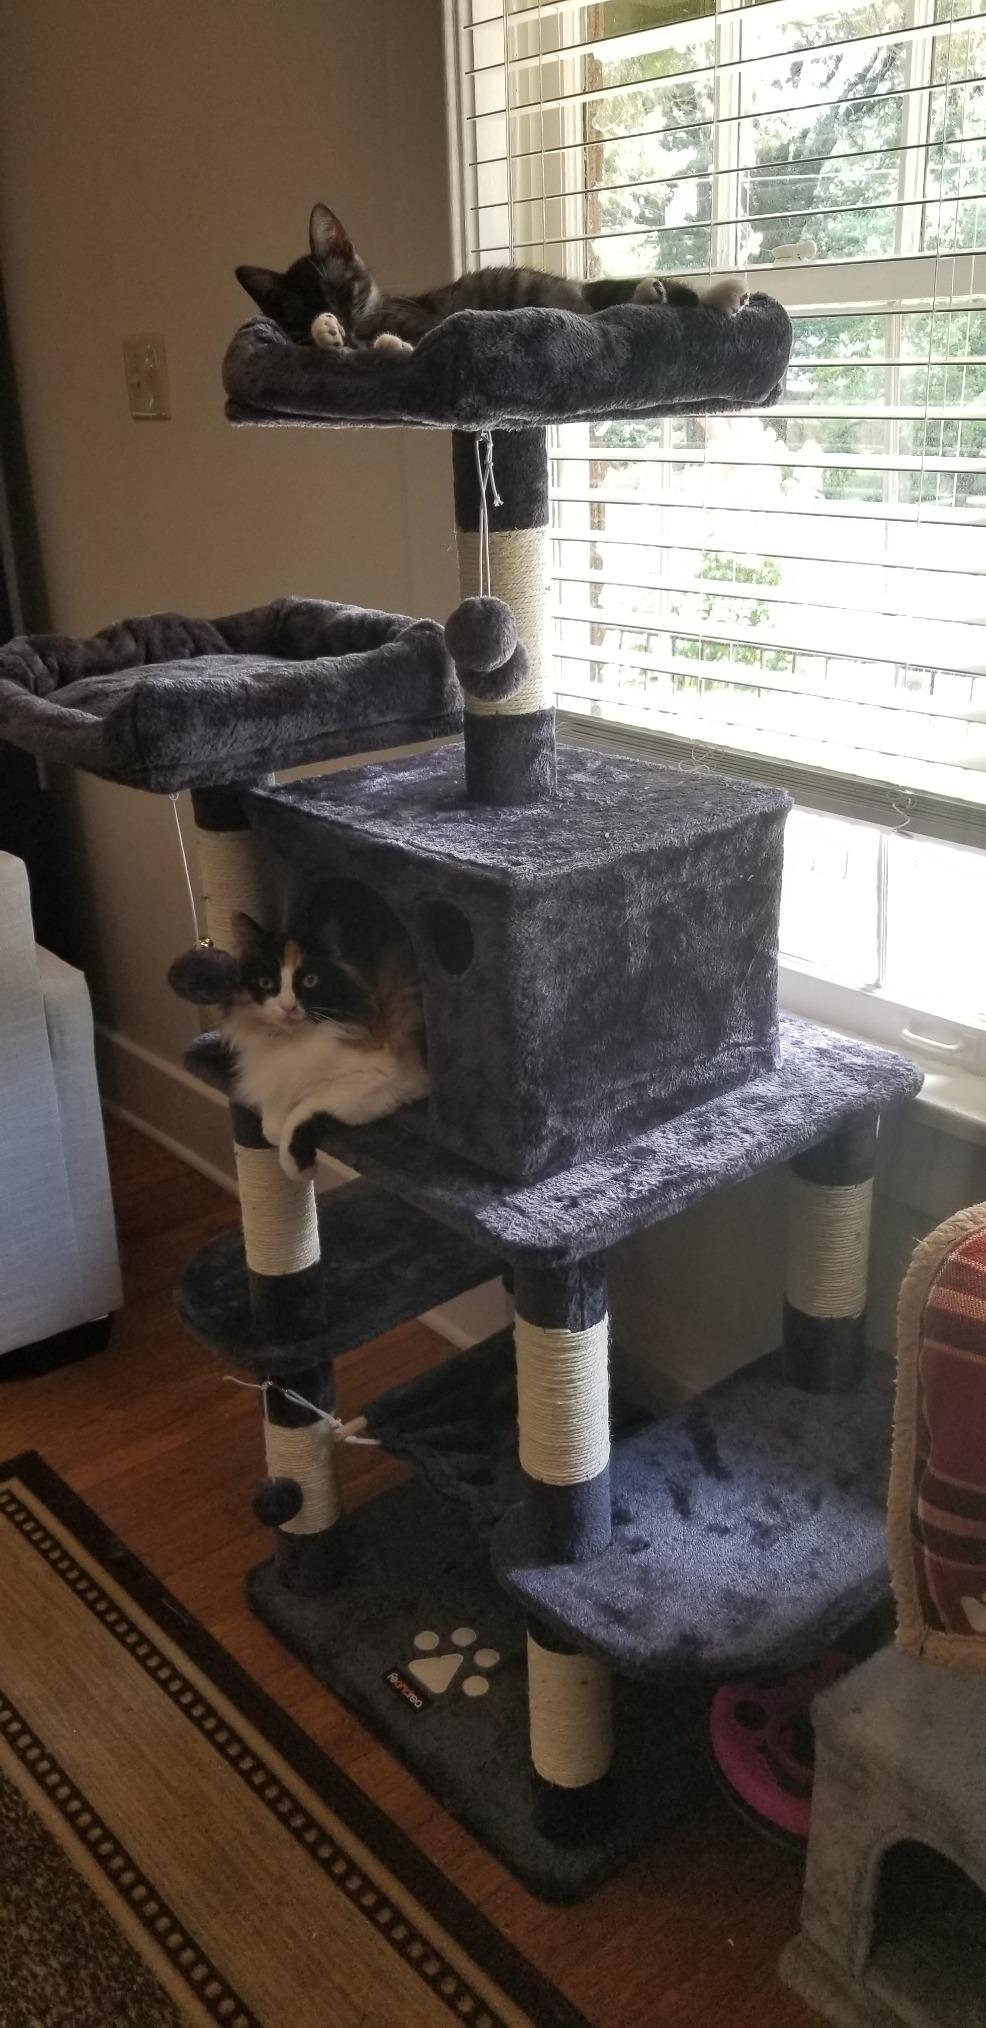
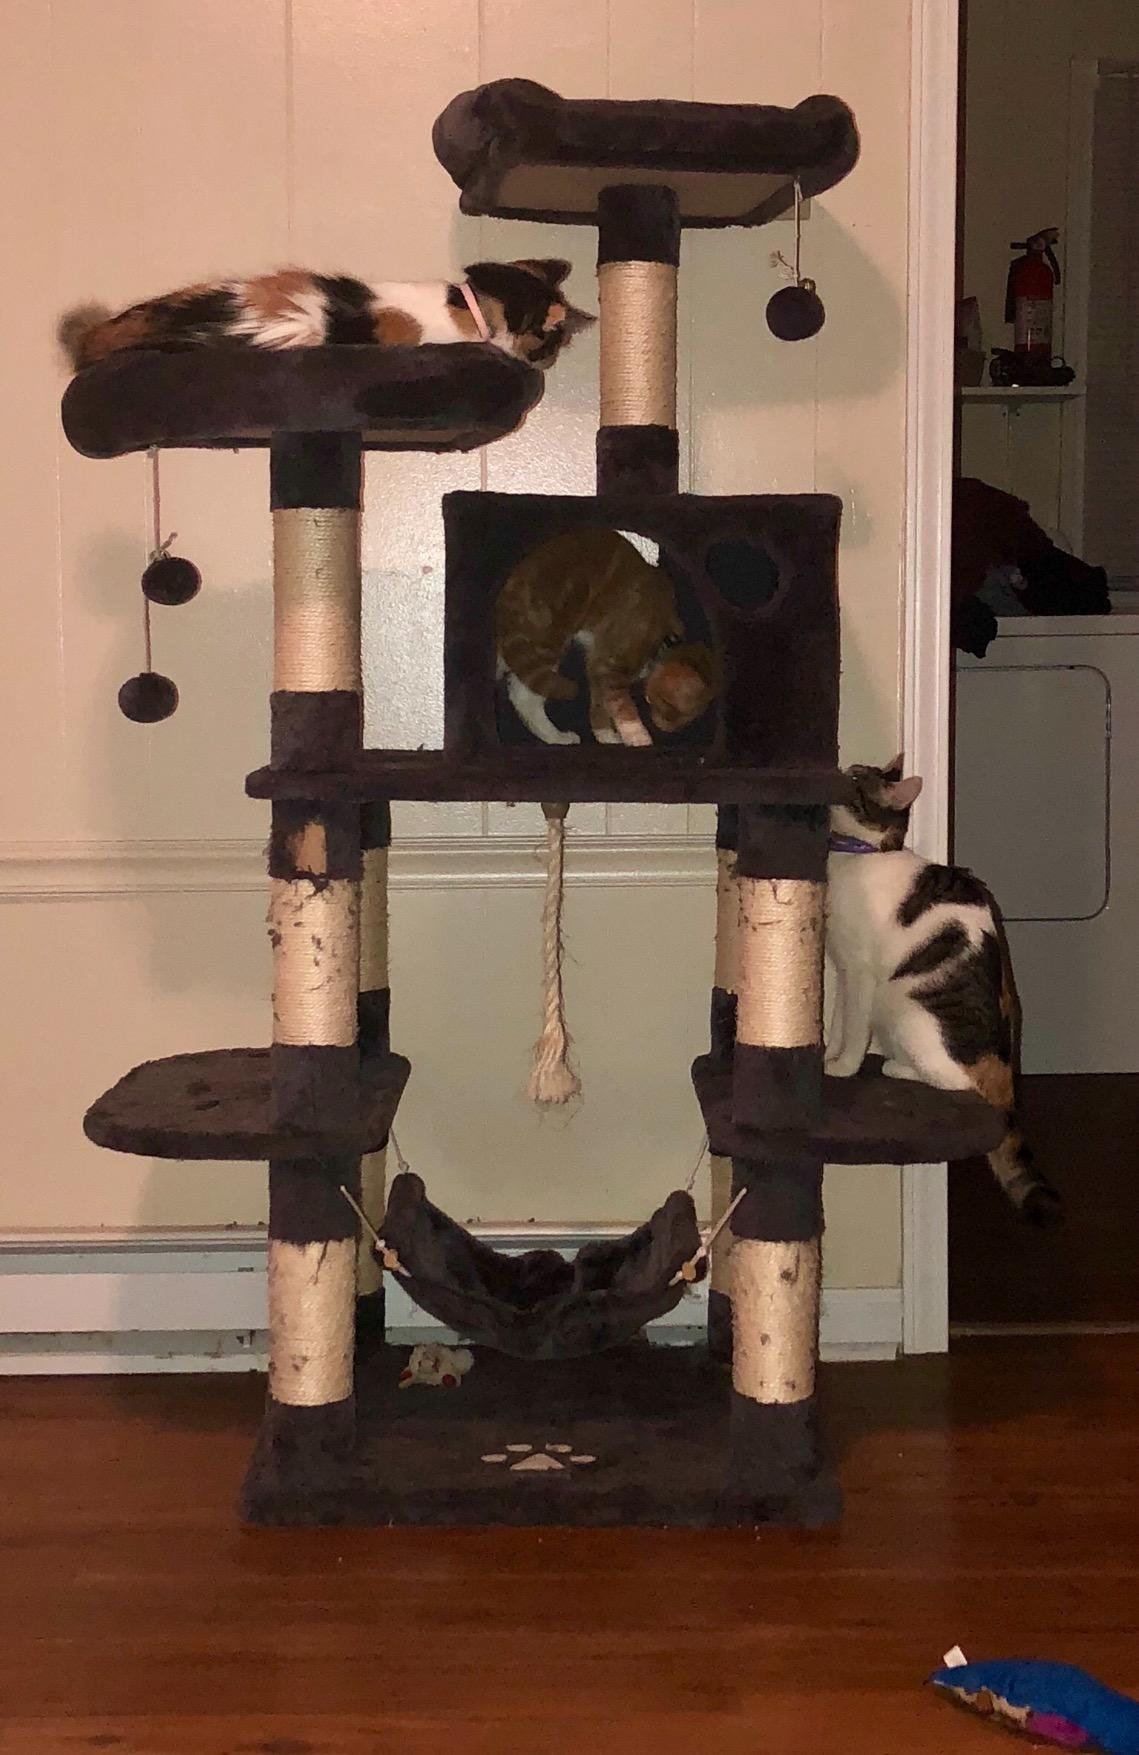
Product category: items_cat tree
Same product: yes